Port Mansfield Channel

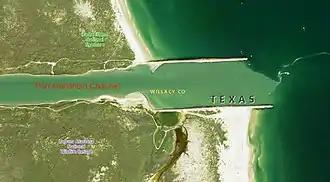
Mansfield Channel Jetties

The marginal sea inlet was defined by wave-dissipating concrete blocks similarly referred to as tetrapods protracting into the Gulf of Mexico at Padre Island. The breakwater structure was severely dilapidated during the 1957 Atlantic hurricane season with the Bay of Campeche spawning Hurricane Audrey and Tropical Storm Esther engulfing the existing jetty harbor entrance on Padre Island.